History of the monarchy of the United Kingdom

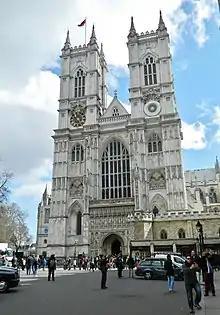
Since the Conquest, monarchs have been crowned at Westminster Abbey. Construction of the present church began in 1245 on the orders of Henry III.

Henry II implemented legal reforms that became the foundation of England's common law legal system. He also invaded Wales, forced William the Lion of Scotland to acknowledge him as a feudal overlord, and confirmed his feudal overlordship over most of Ireland. Additionally, Henry's clash with Thomas Becket, the archbishop of Canterbury, in the Becket controversy foreshadowed the ongoing struggle between secular and ecclesiastical powers.